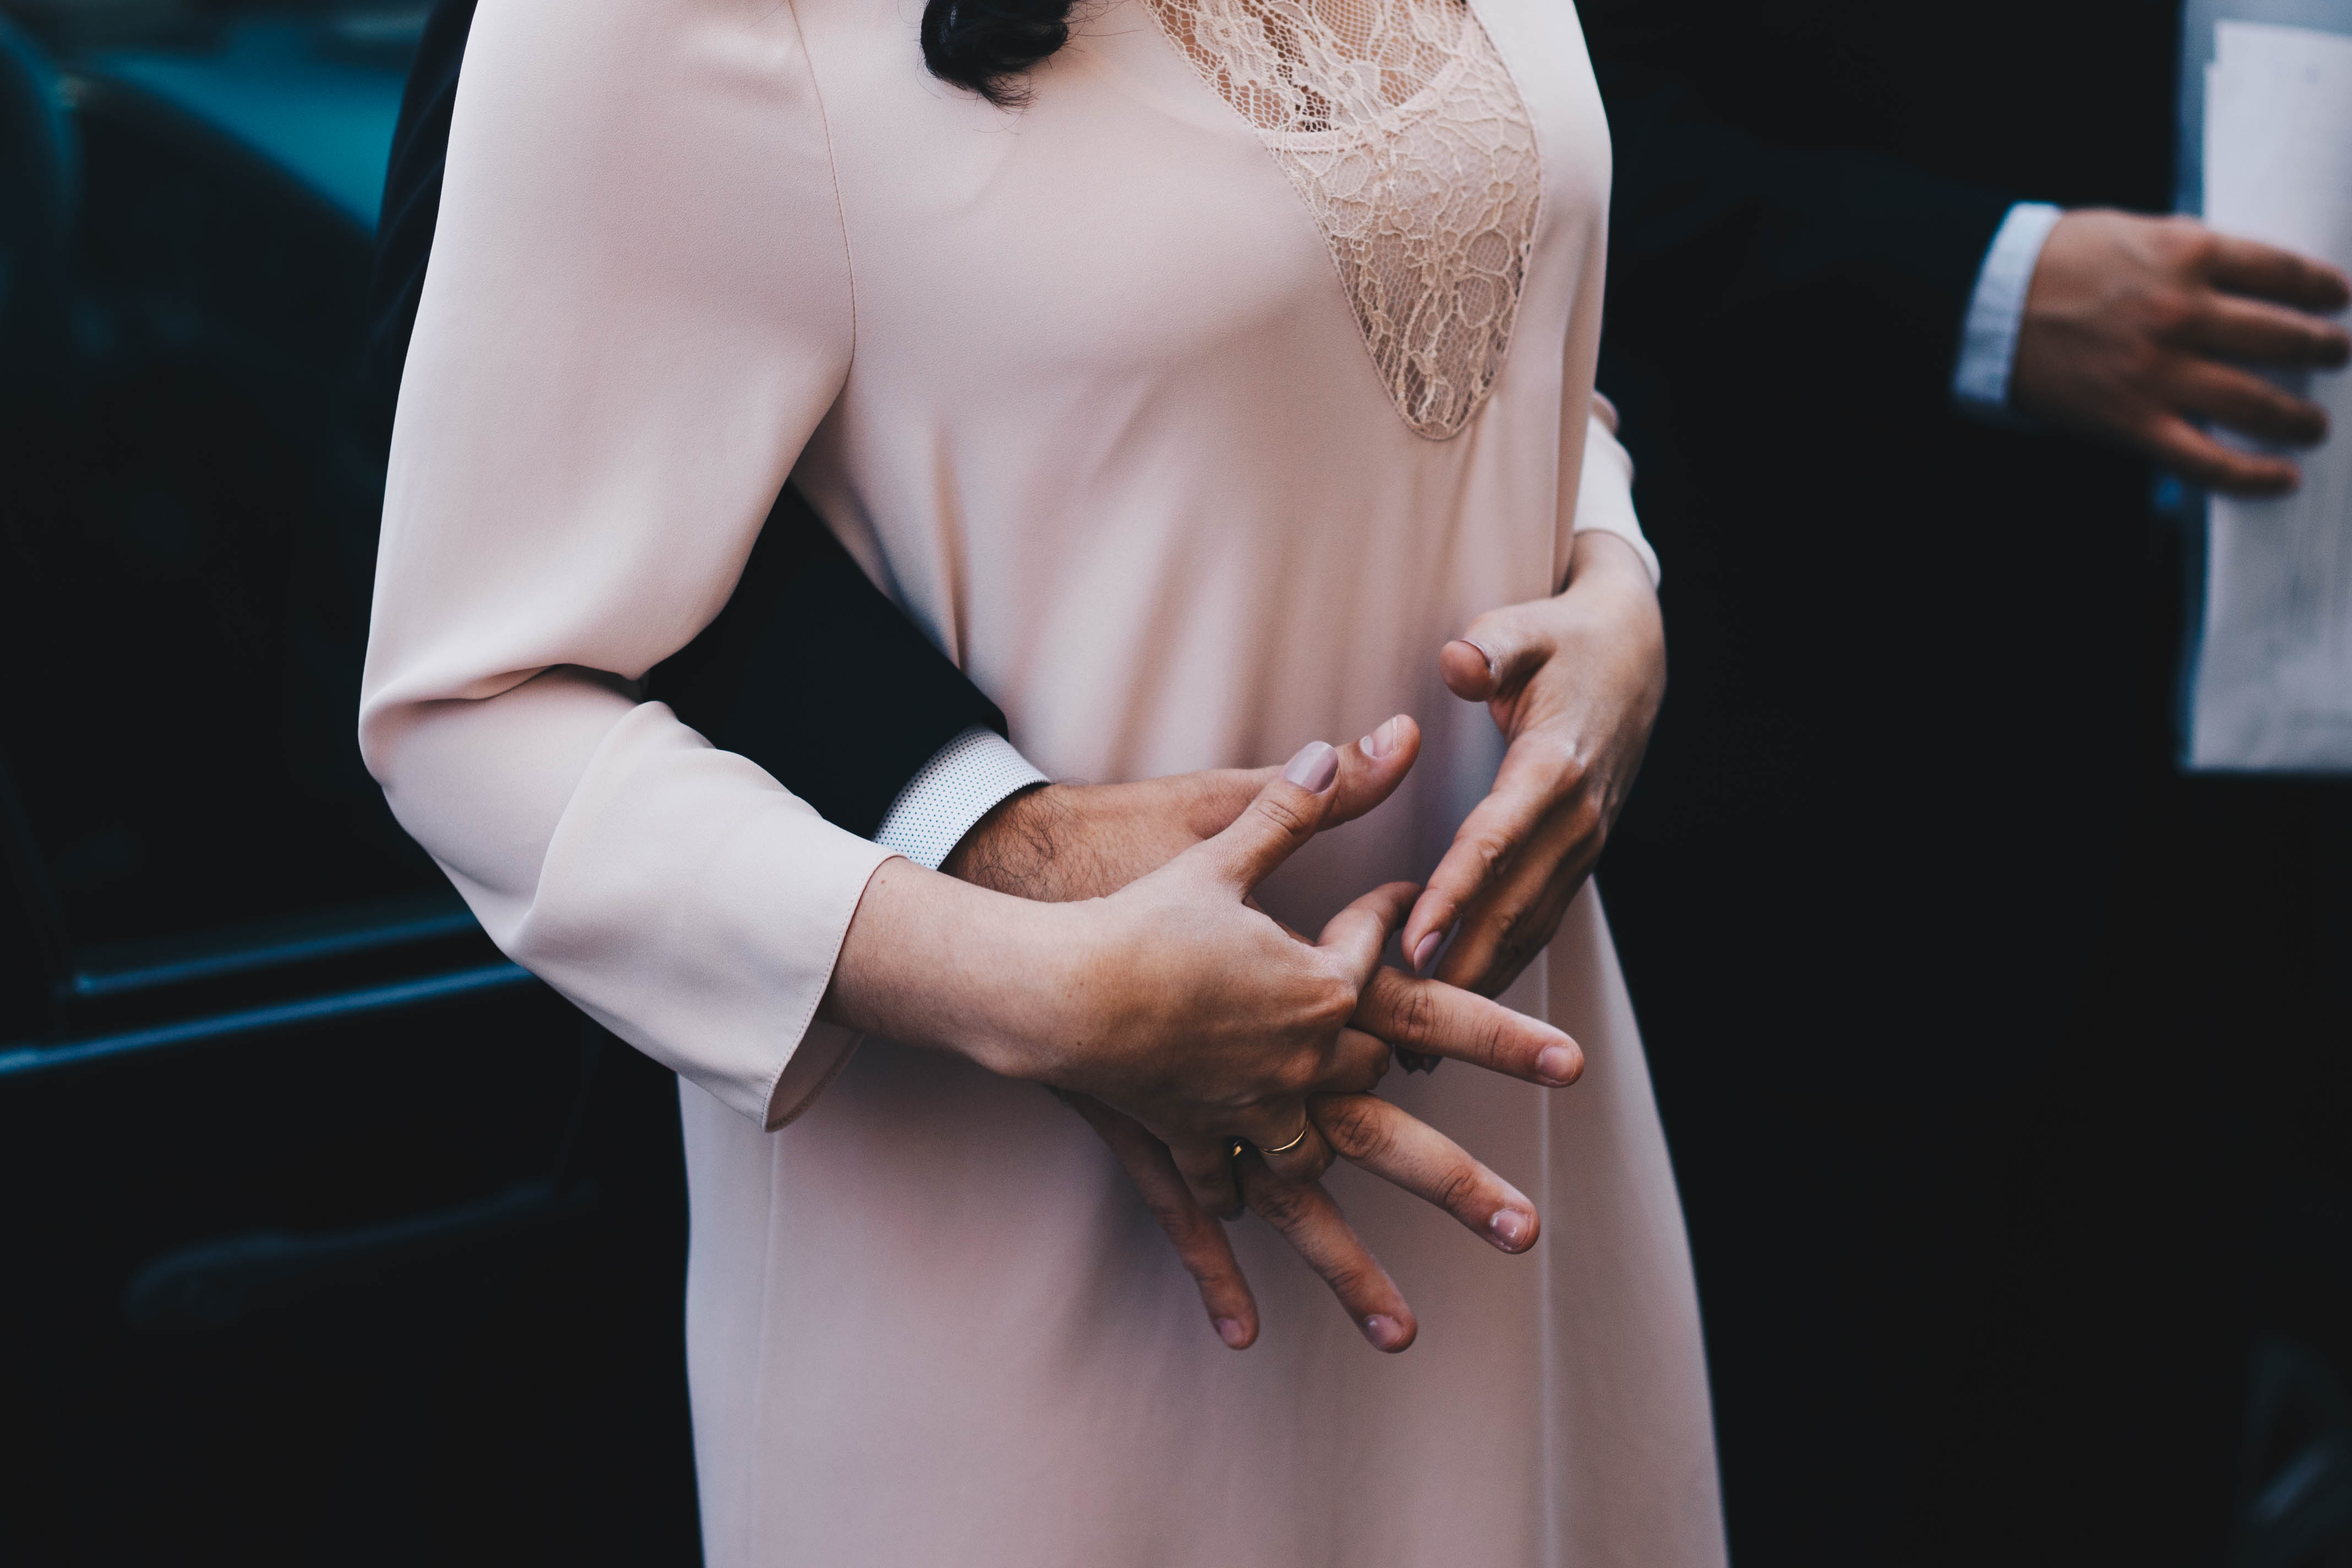
hand, man, woman, photography, model, fashion, wedding, bride, groom, ceremony, dress, gown, formal wear